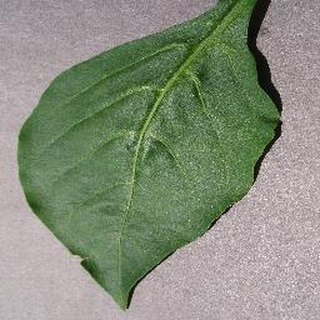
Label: healthy_bell_pepper